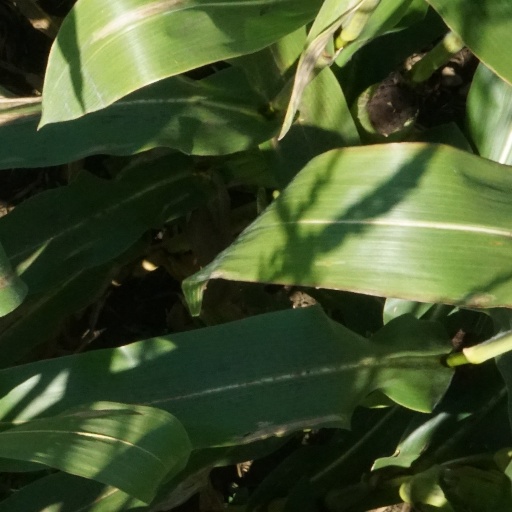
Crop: maize; corn